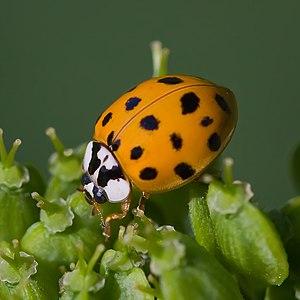
La Coccinelle asiatique est une espèce de coccinelle aphidiphage, originaire de Chine. Dès le début du XXᵉ siècle, mais surtout plus massivement vers la fin des années 1980, elle a été importée en Europe et aux États-Unis pour la lutte biologique. Son comportement, sa prolificité et sa voracité en font désormais une espèce envahissante nuisible pour les coccinelles autochtones qu'elle tend à éliminer.
Le Site de Grand Intérêt Biologique des Viviers, plus connu sous le nom de Terril des Viviers est un ancien site de charbonnage s'étendant à l'est de Gilly, section de la ville de Charleroi.